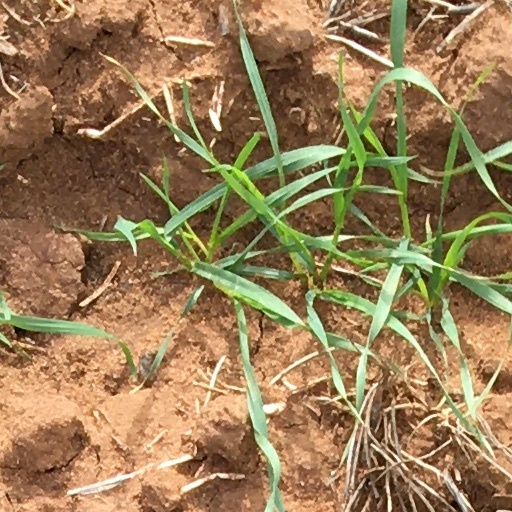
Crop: wheat